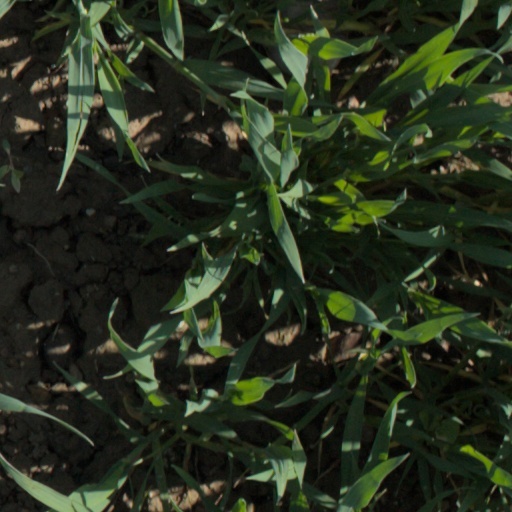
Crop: wheat